Bike paths in Bogotá

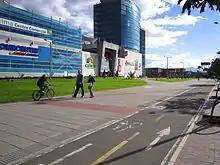

Bogotá is the city with the most extensive and comprehensive network of bike paths in the Americas, with a total of as of 2022. The network was initially designed and built during the administration of Superior Mayor of Bogotá Enrique Peñalosa and is one of the most extensive in the world.